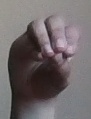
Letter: ha